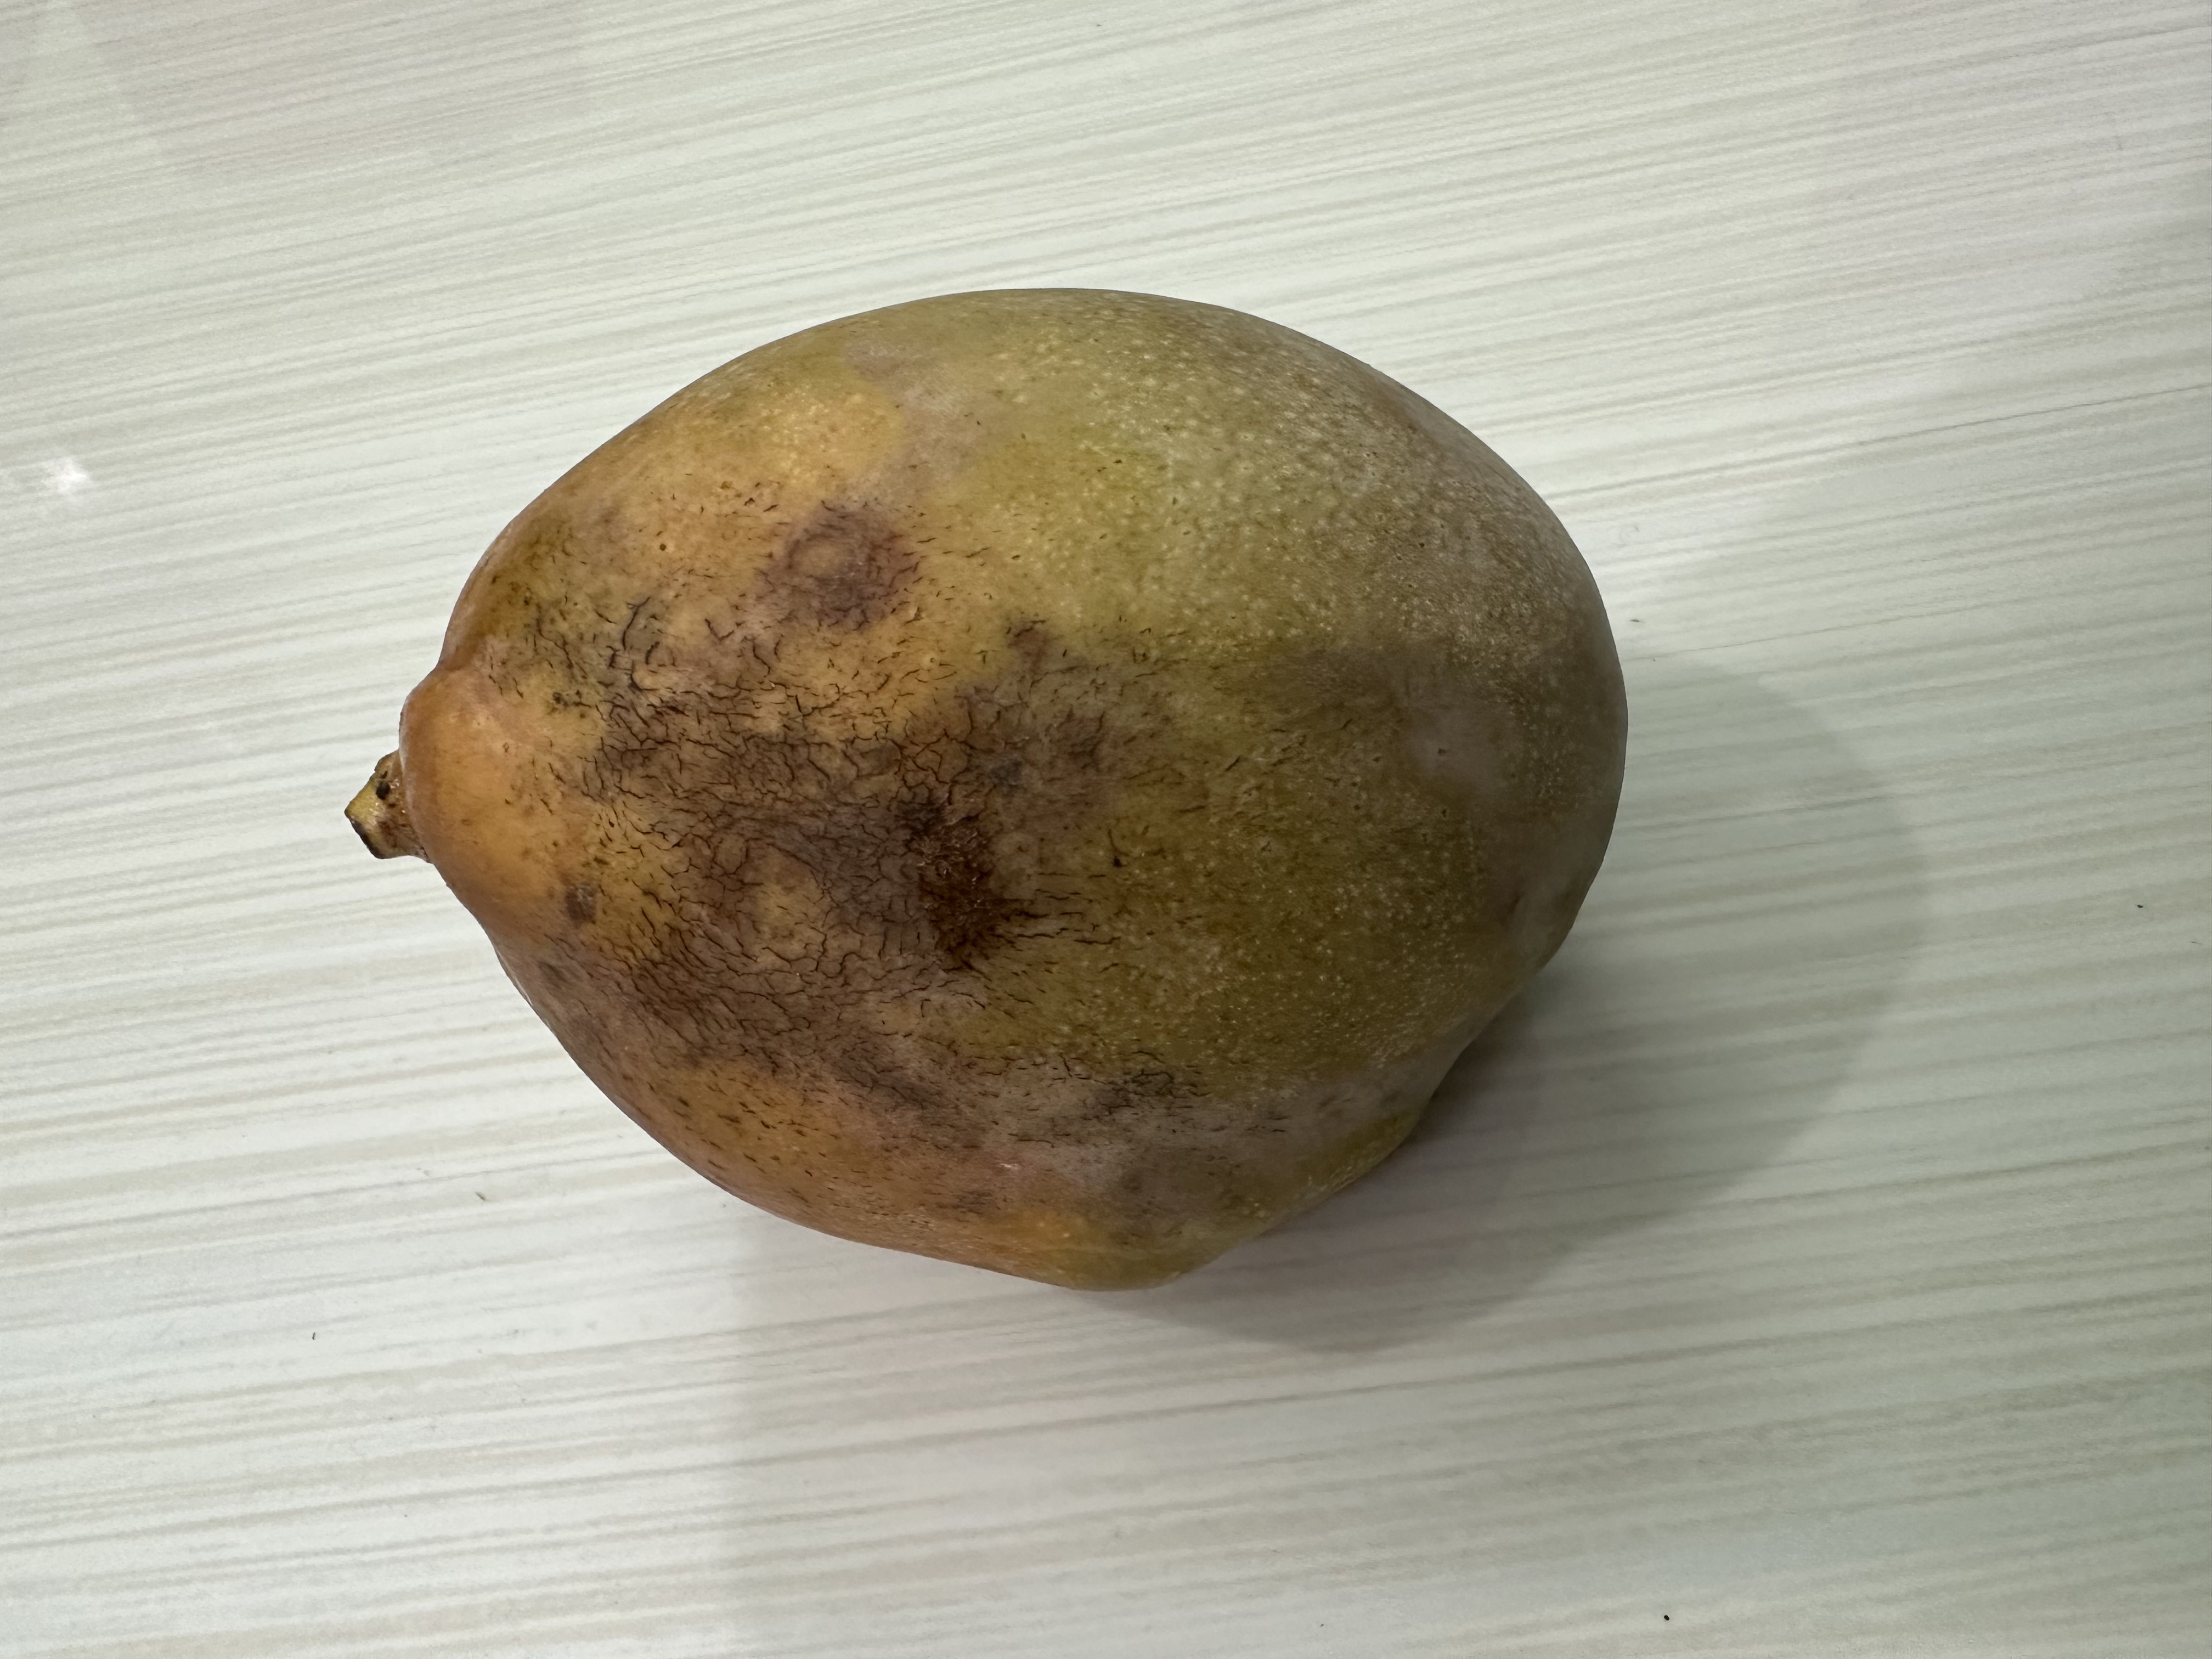
Mango variety: Bari-7